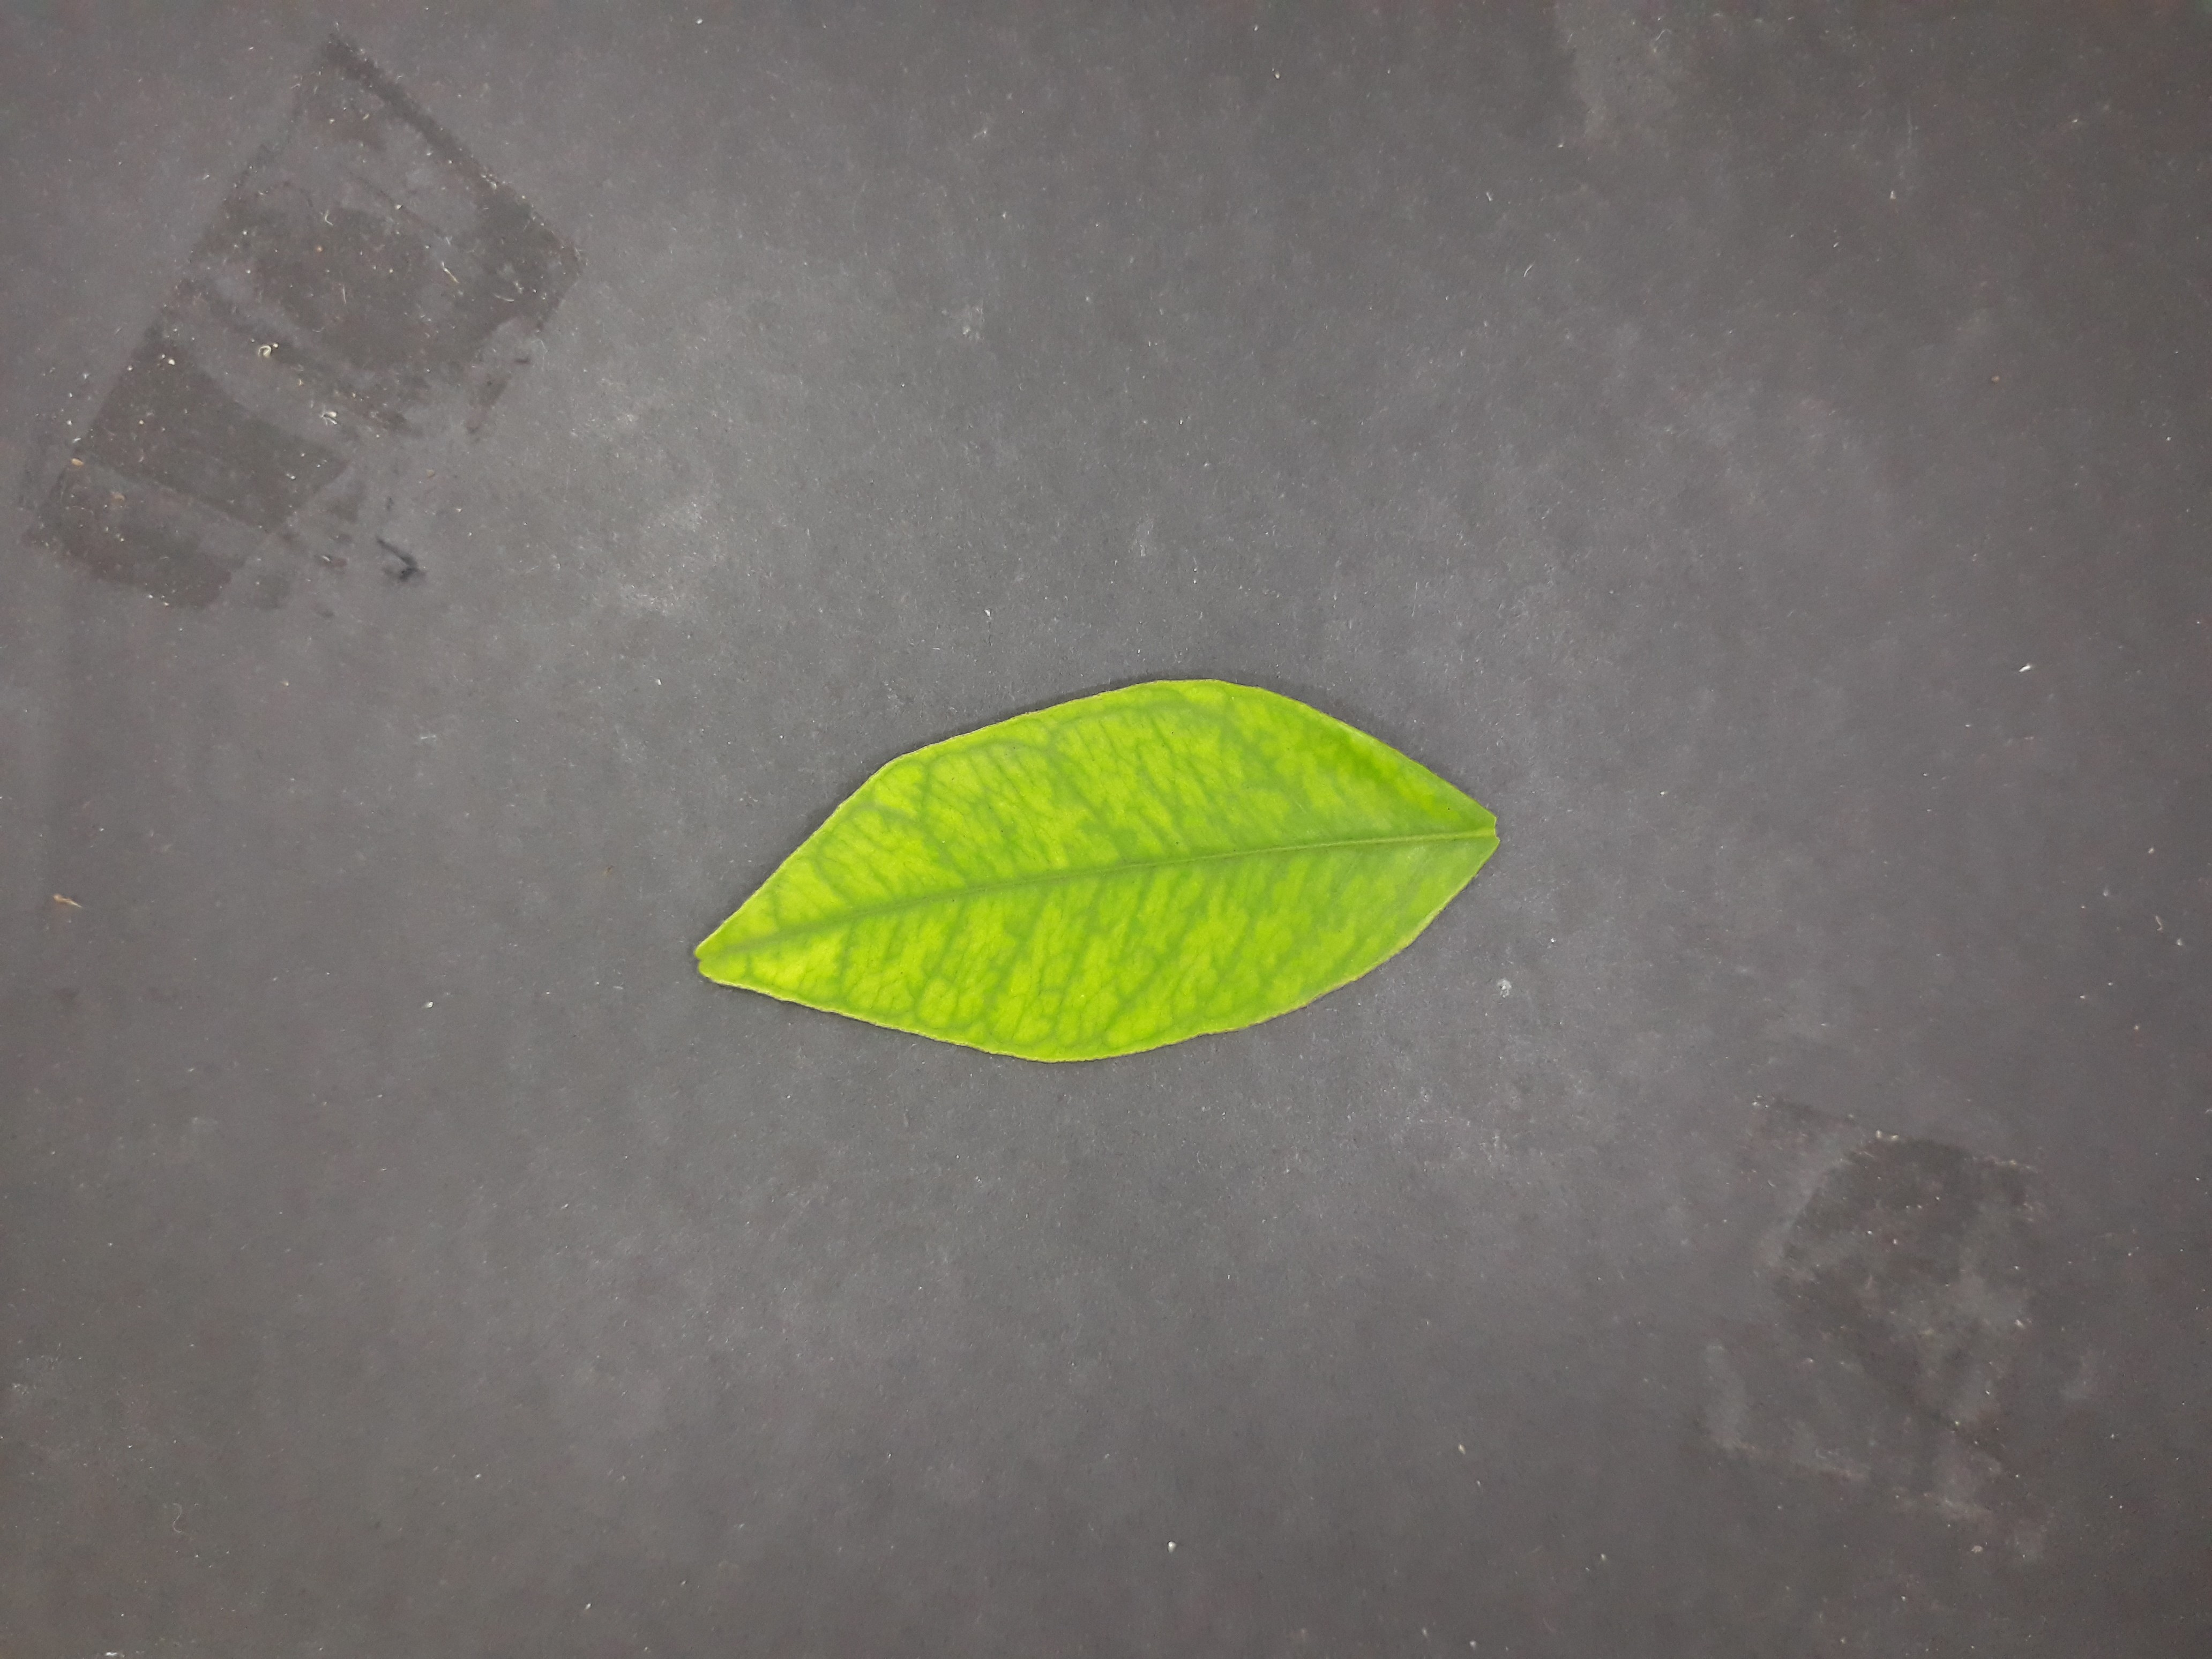
Label: Iron deficiency (Fe)